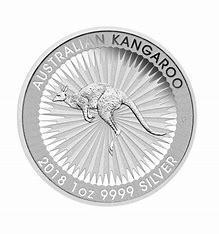
Brand: KangaROOS
Model: 100